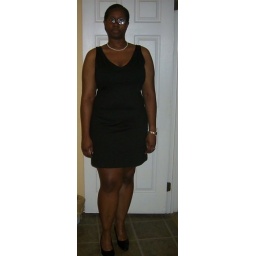
Full shot of me in little black dress